National Shrine of Our Lady of Czestochowa

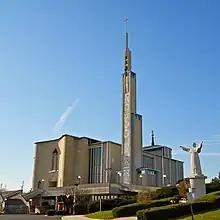
Shrine pictured from northeast, 2011

The National Shrine of Our Lady of Czestochowa, also known as the National Shrine of Our Lady of the Bright Mountain, and also commonly known as the American Czestochowa, and Czestochowa, is a Polish-American Catholic shrine near Doylestown, Pennsylvania, founded in 1953. It houses a reproduction of the Black Madonna icon of Częstochowa, Poland. The heart of Poland's third prime minister, Ignacy Jan Paderewski, is also preserved there.